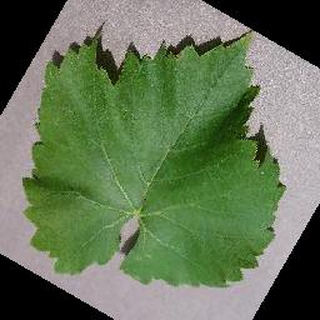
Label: healthy_grape